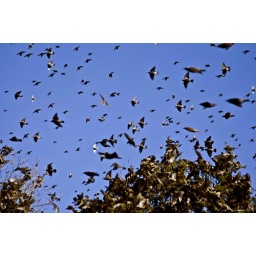
Here the birds are coming in for a landing on a tree - you really can not see the tree for all the birds!